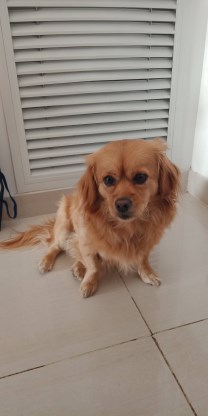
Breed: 3336-n000121-chinese_rural_dog